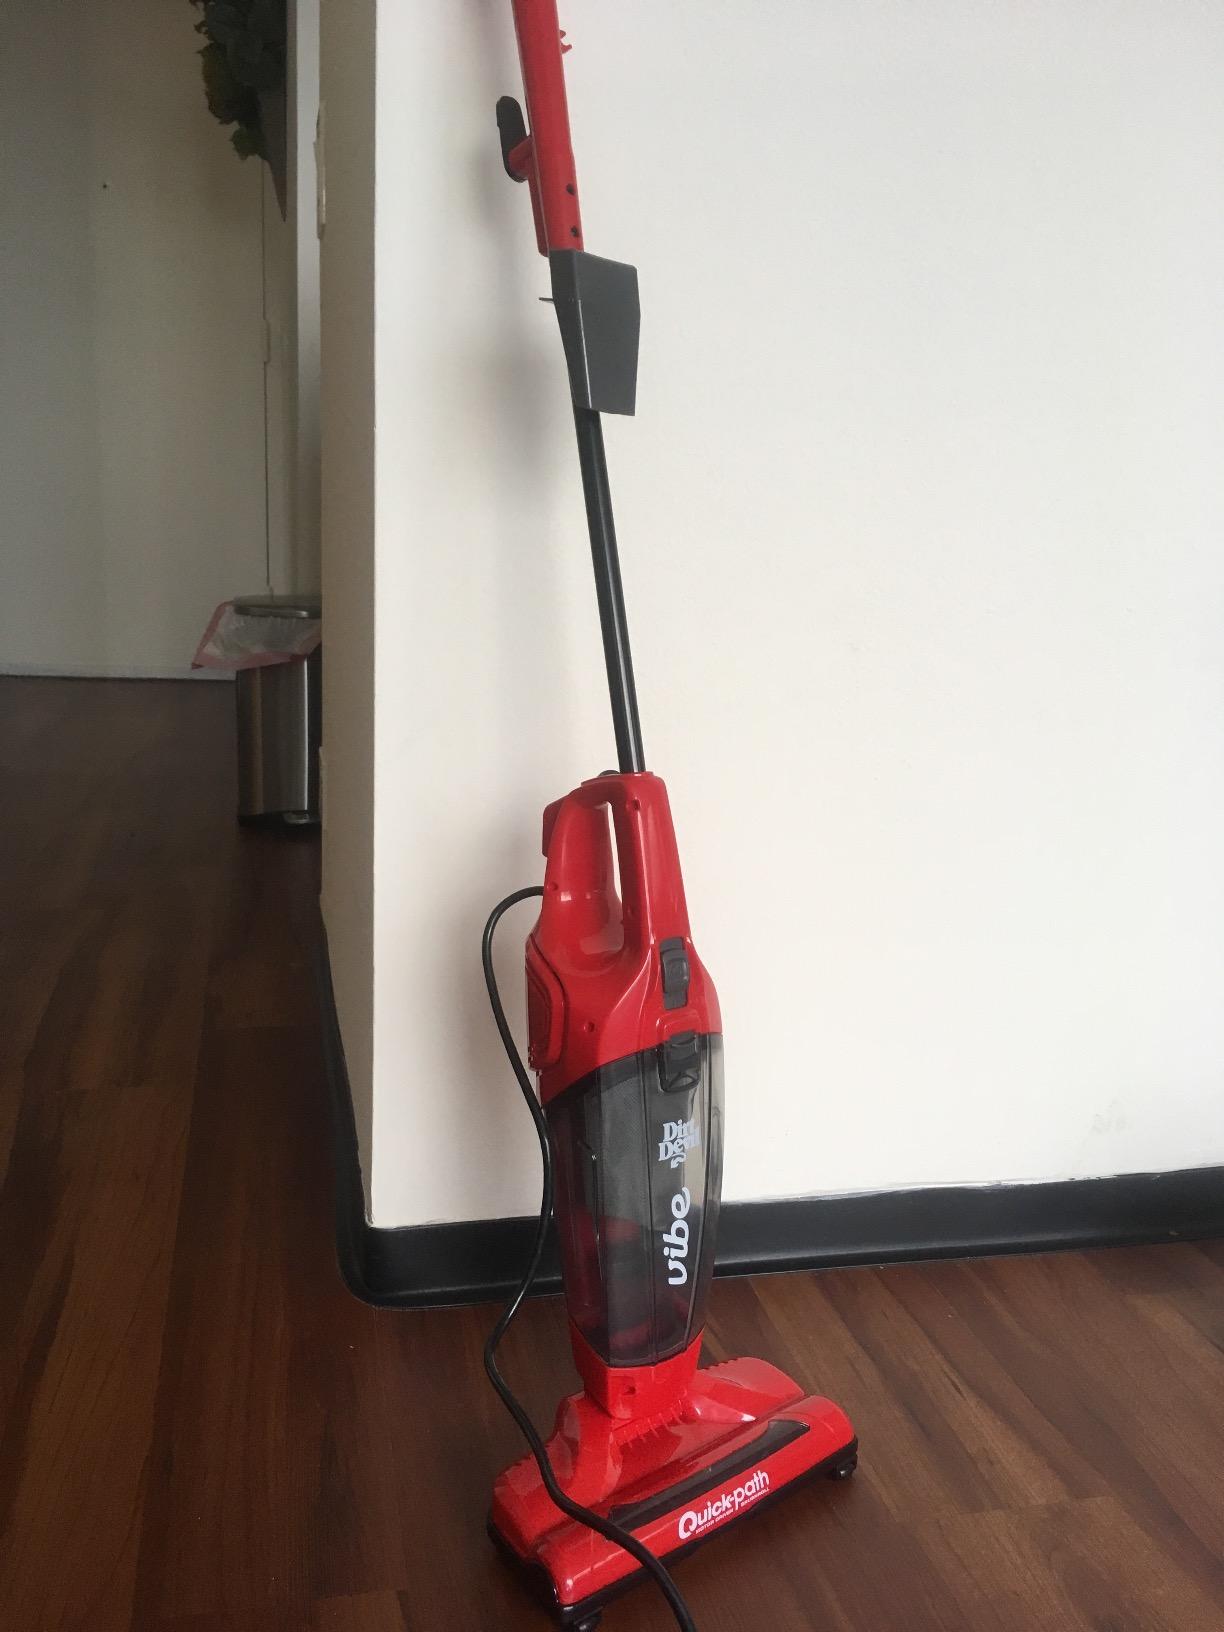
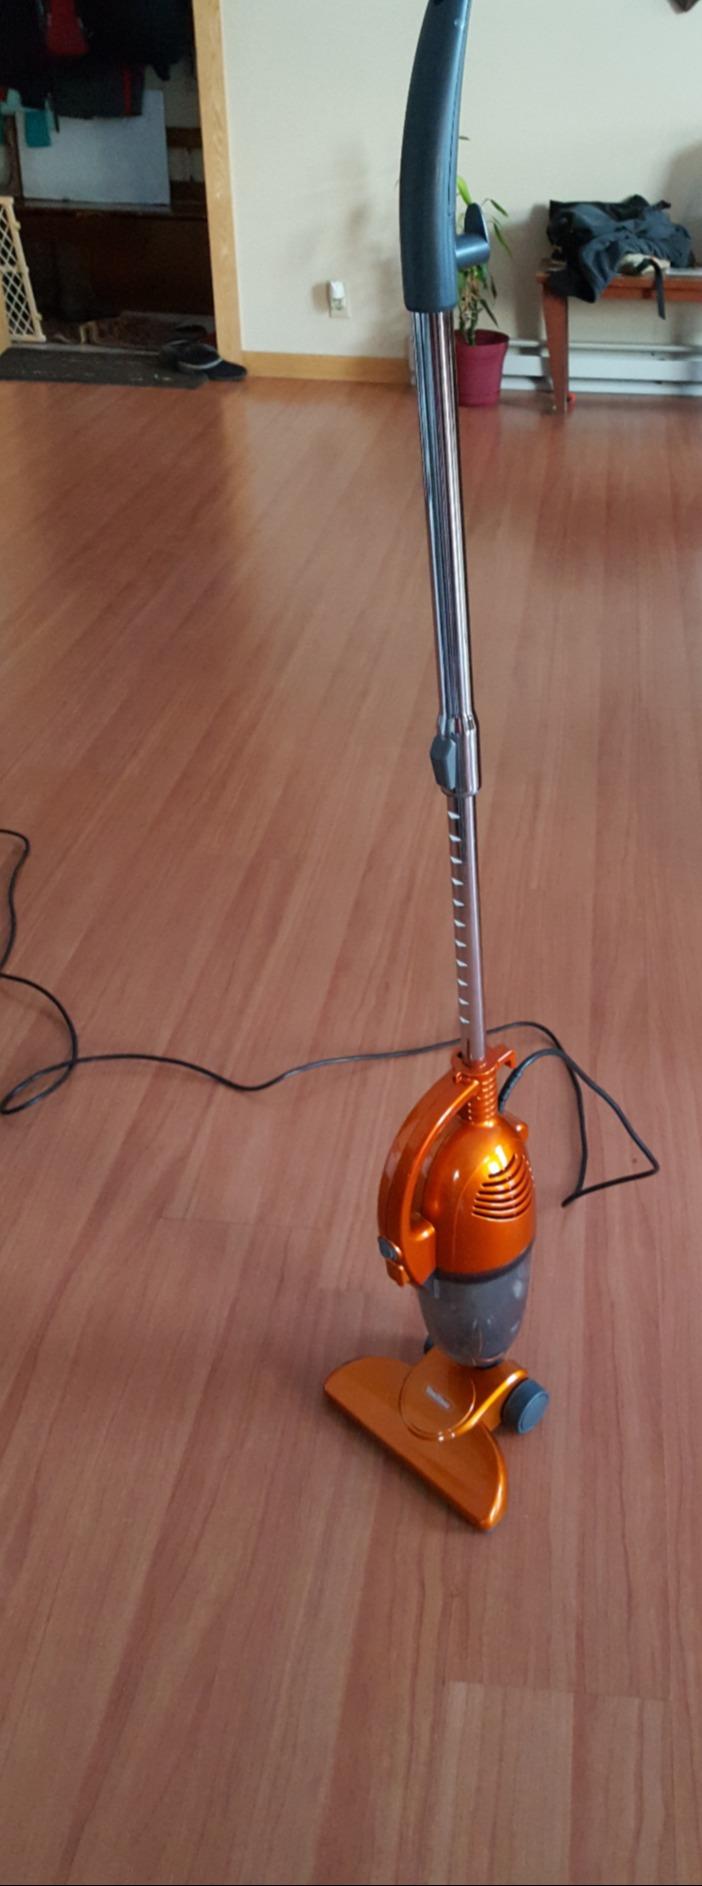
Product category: items_vacuum
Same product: no